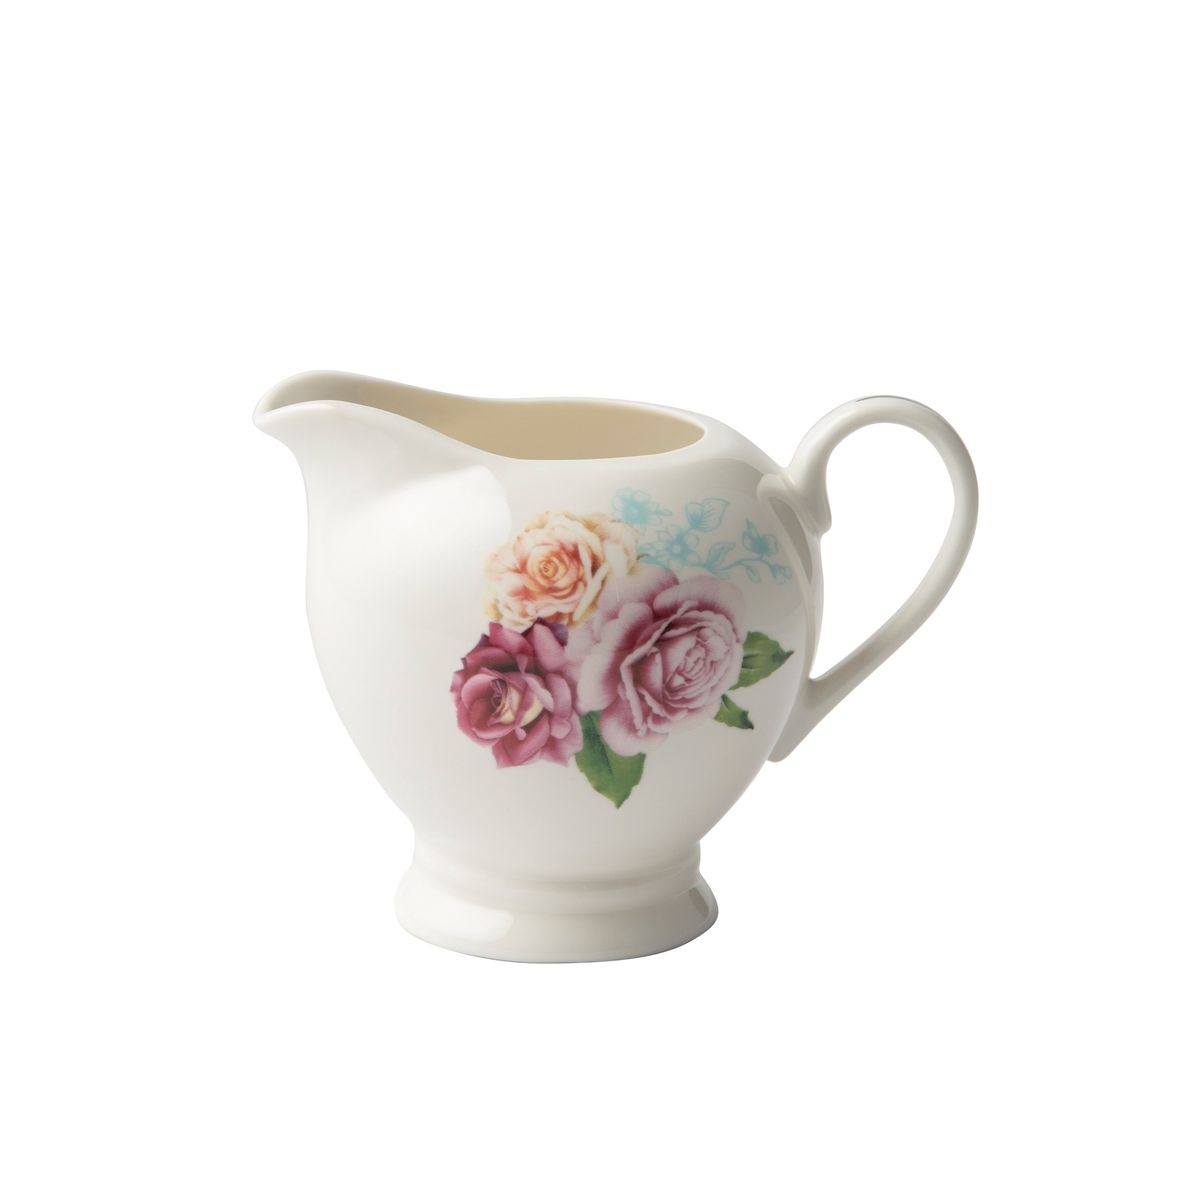
Jenna Clifford Wavy Rose Creamer
This beautiful Jenna Clifford Wavy Rose creamer is perfect for entertaining your guests or simply enjoying a family lunch. This delightful design is completed with a gorgeous floral motif. Material: New Bone Other information: In Glaze Decal Dishwasher safe Microwave safe Dimensions: Length: 12.5cm Width: 9cm Height: 10cm Capacity: 300ml
Brand: LVS-Lavishd
Category: Home & Garden > Kitchen & Dining > Tableware > Serveware > Sugar Bowls & Creamers > Sugar Creamers